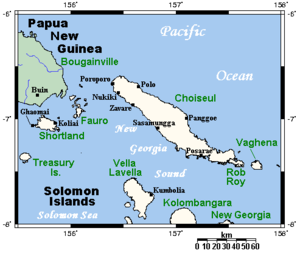
New Georgia Sound
New Georgia Sound og Choiseul og omkringliggende øer
New Georgia Sound er et vandområde, som ligger omtrent midt mellem Salomonøerne. Sundet afgrænses af Choiseul, Santa Isabel og Floridaøerne mod nord, og af Vella Lavella, Kolombangara, New Georgia og Russell-øerne mod syd. Bougainville og Guadalcanal udgør henholdsvis den vestlige og den østlige ende af sundet.